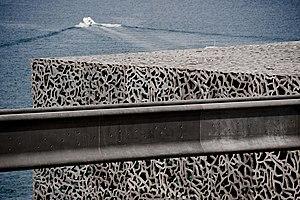
MARSEILLE_MuCEM
Rudy Ricciotti, né le 22 août 1952 à Kouba en Algérie, est un architecte français installé à Bandol dans le Var, lauréat du grand prix national de l'architecture en 2006.